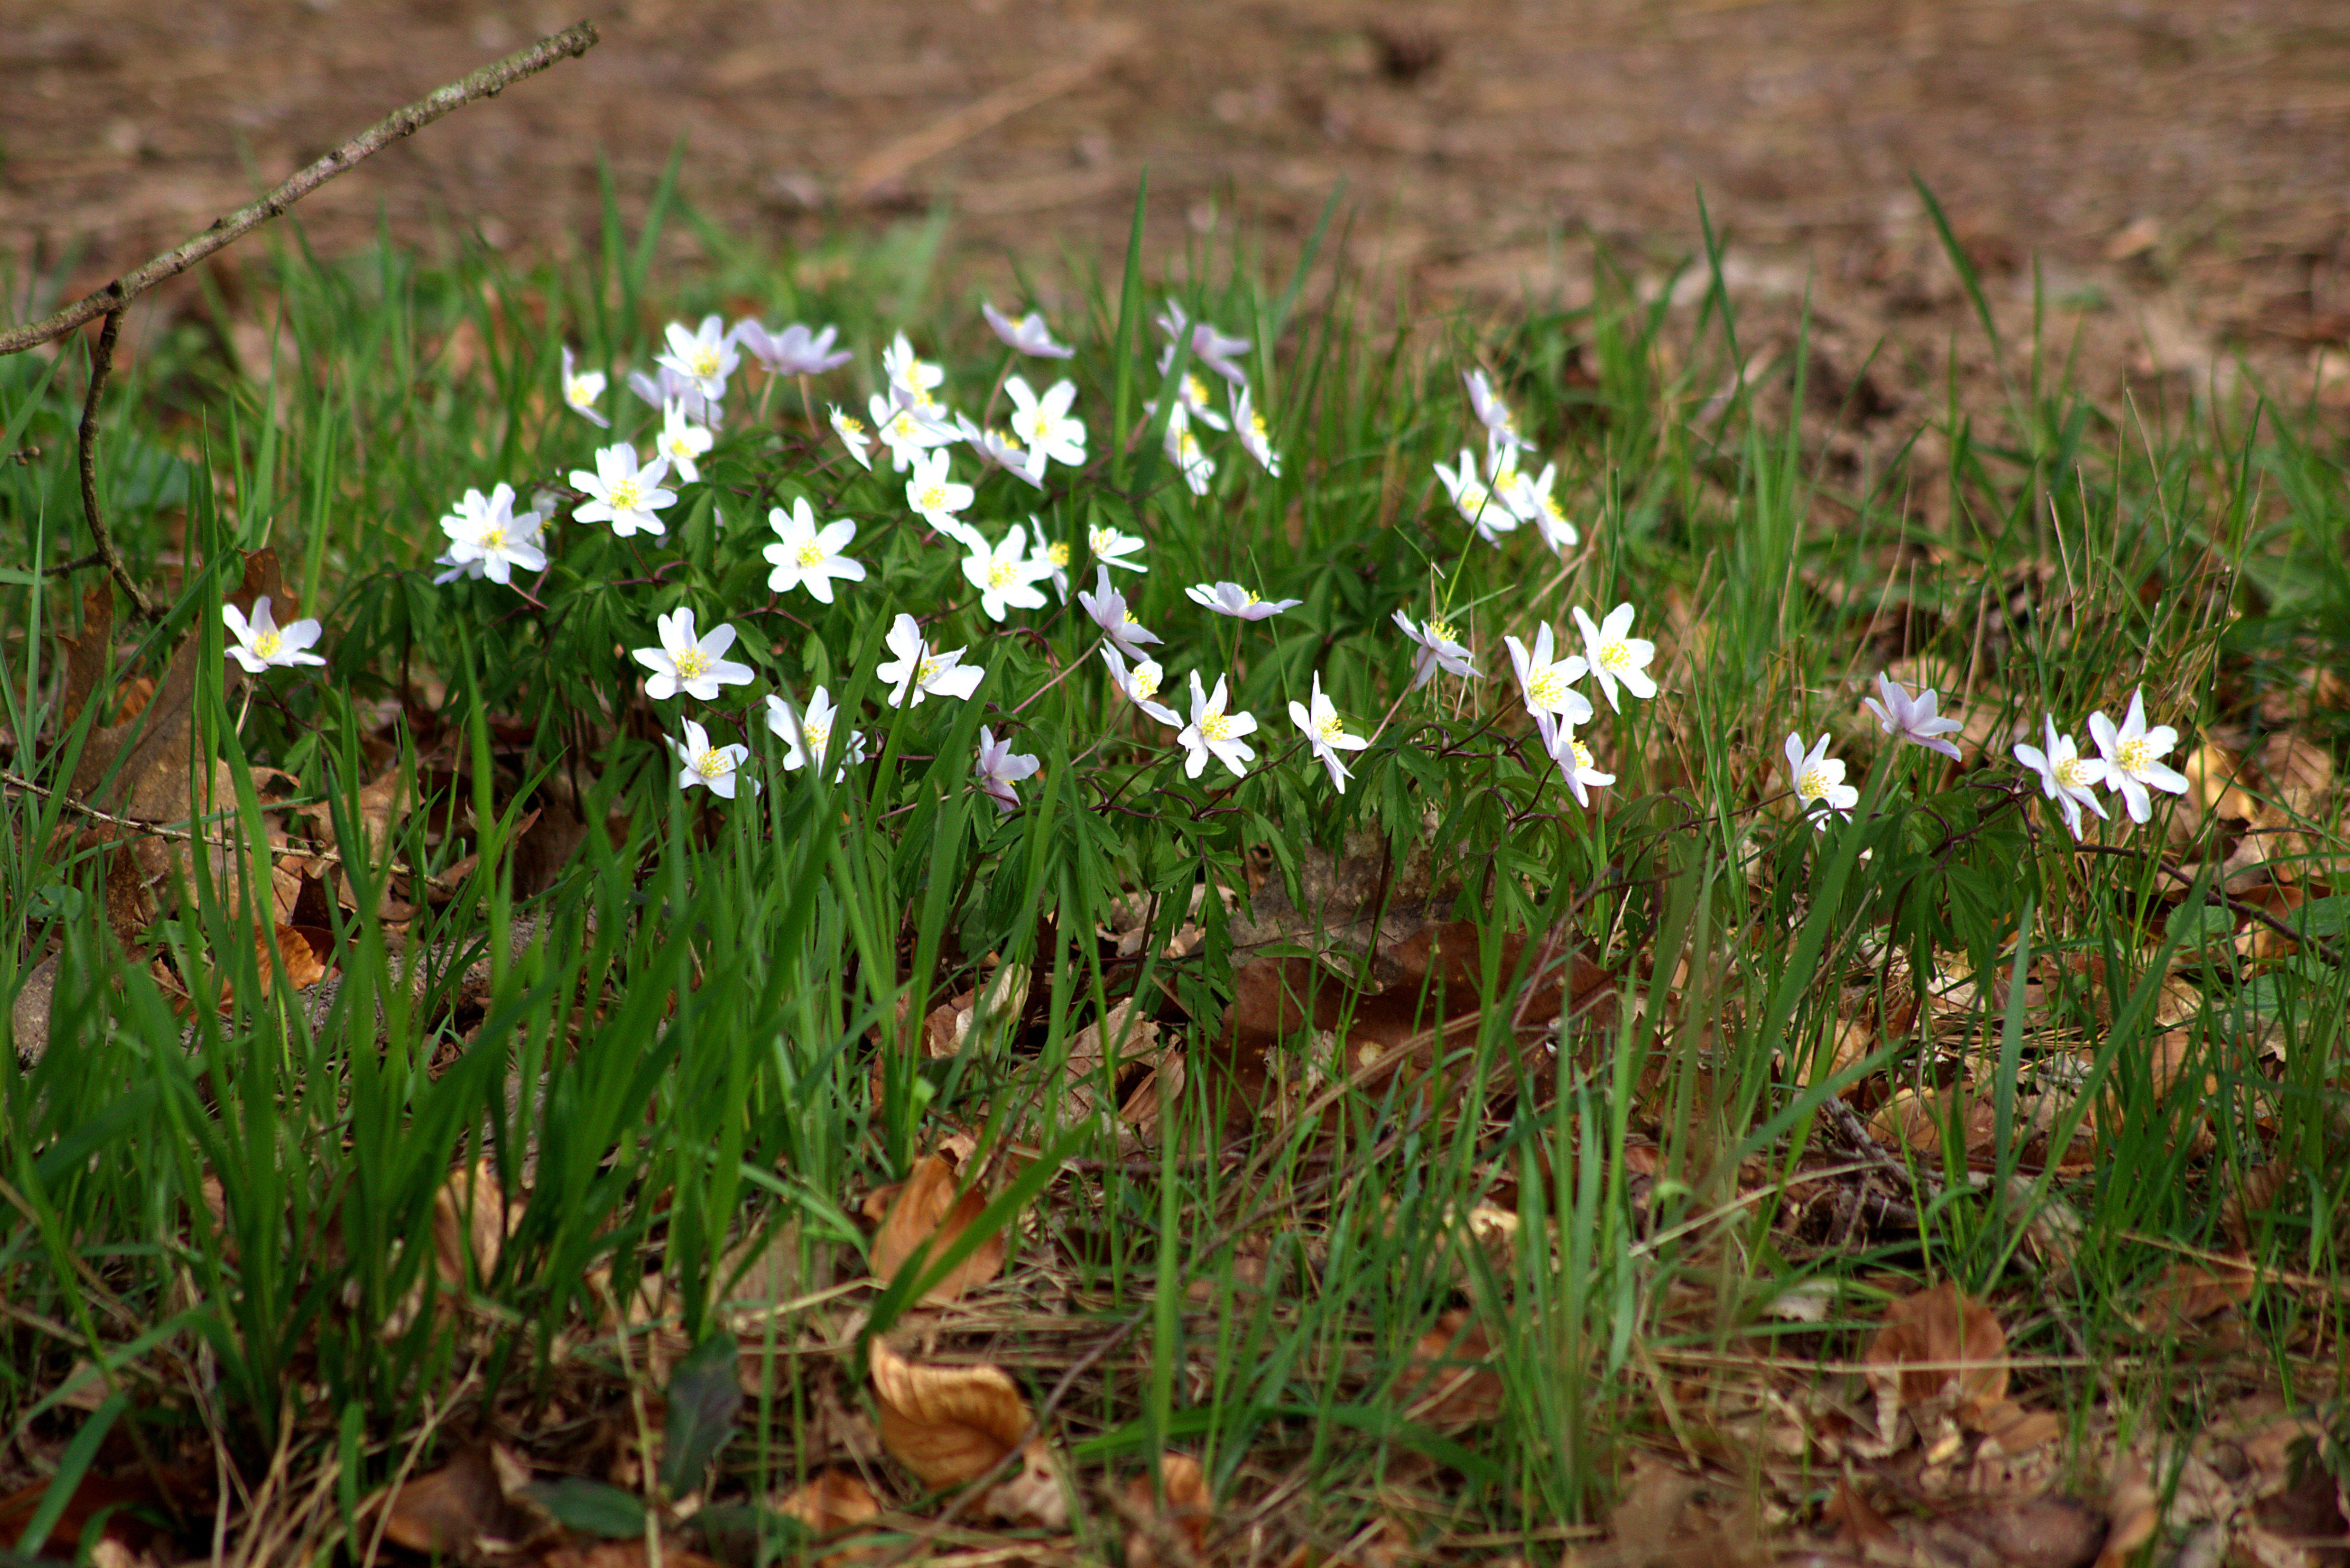
nature, forest, grass, plant, field, lawn, meadow, prairie, flower, soil, botany, flora, wildflower, forest floor, woodland, habitat, spring flower, flowering plant, natural environment, grass family, land plant